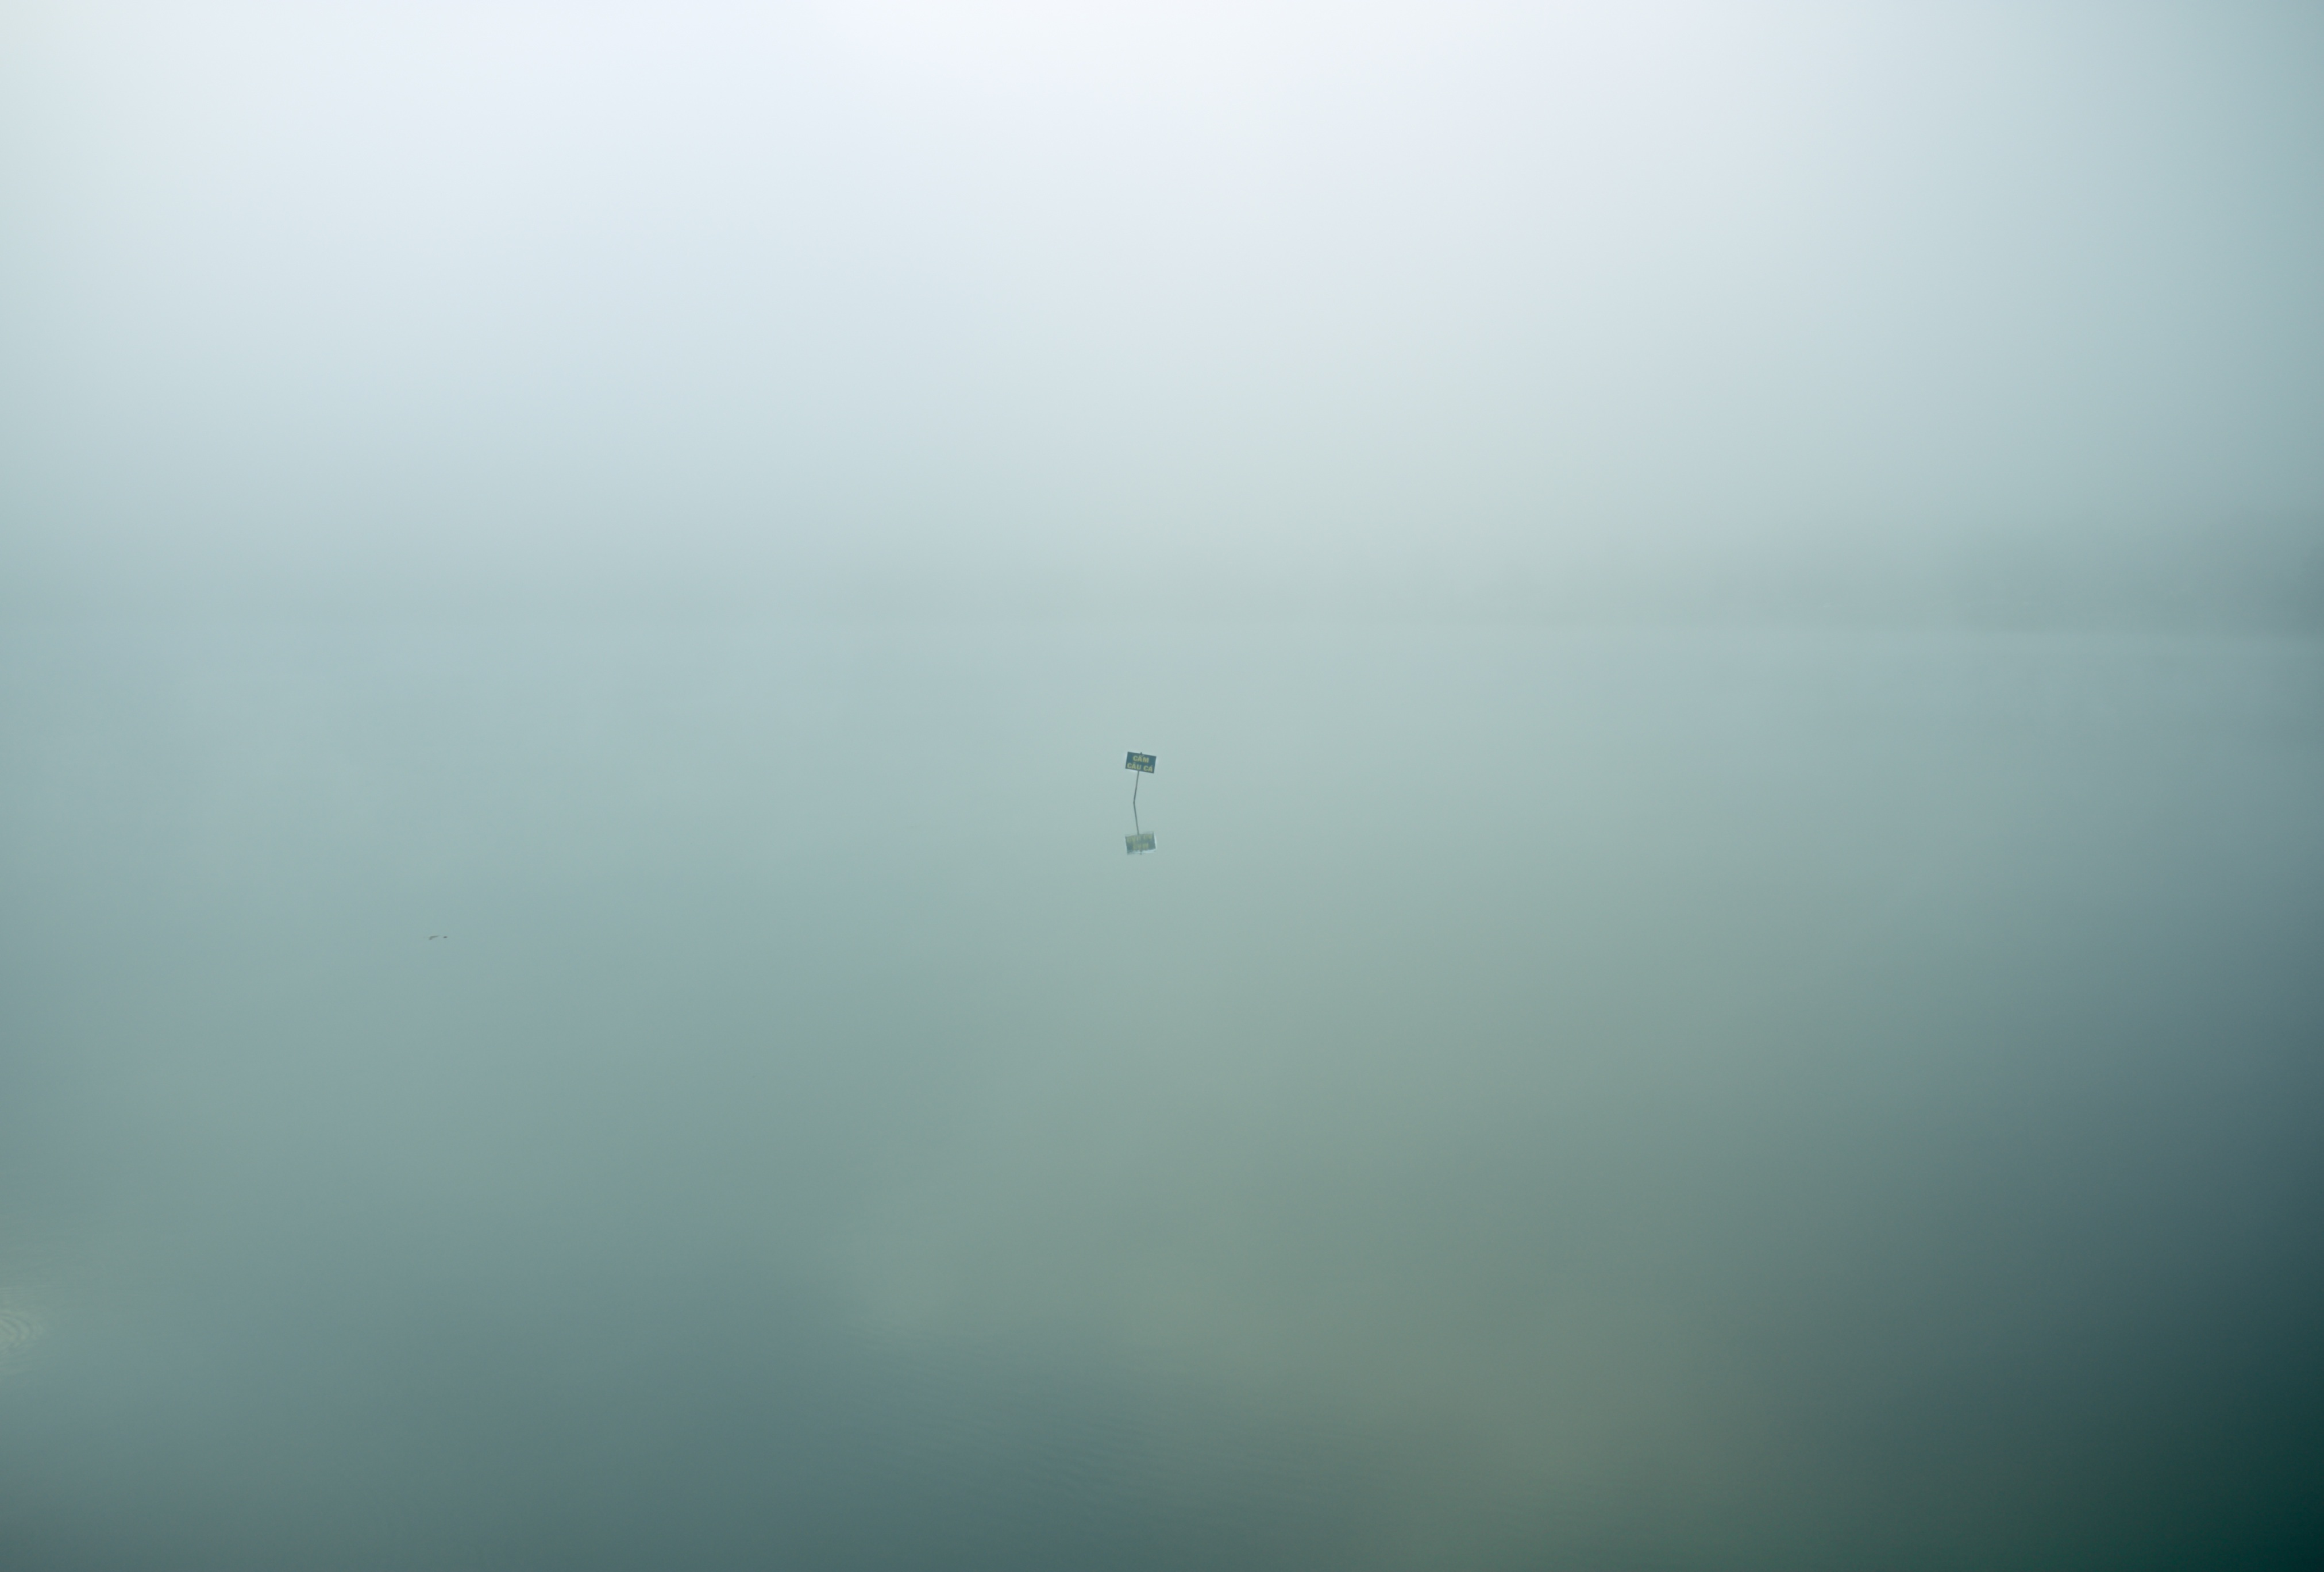
water, post, fog, mist, lake, atmosphere, sign, line, reflection, weather, haze, lens flare, grey, mirror, signpost, signboard, blurry, glassy, nothing, vastness, atmospheric phenomenon